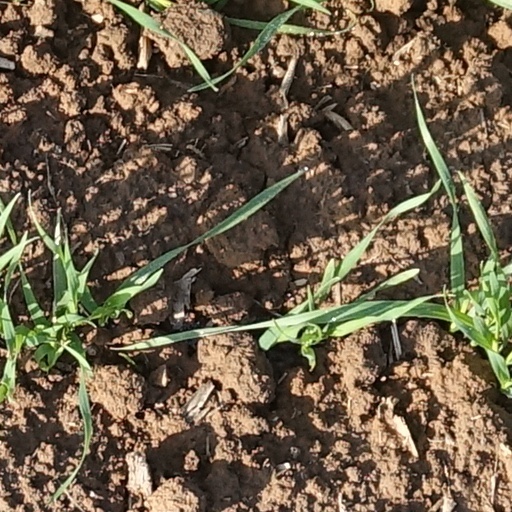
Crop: wheat